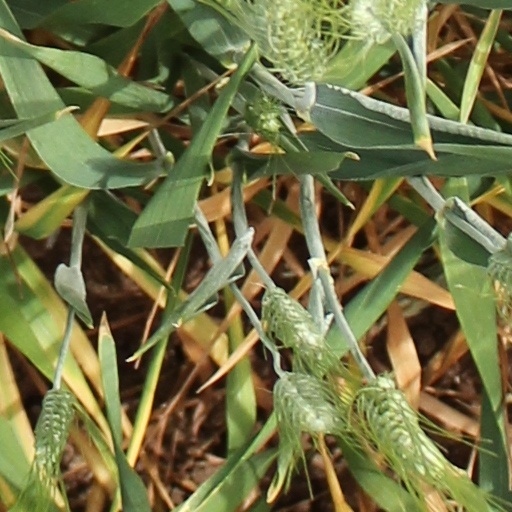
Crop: wheat